George VI

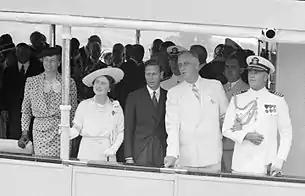
Franklin and Eleanor Roosevelt with King George VI and Queen Elizabeth, on the USS "Potomac", 9 June 1939

George VI's coronation at Westminster Abbey took place on 12 May 1937, the date previously intended for Edward's coronation. In a break with tradition, Queen Mary attended the ceremony in a show of support for her son. There was no Durbar held in Delhi for George VI, as had occurred for his father, as the cost would have been a burden to the Government of India. Rising Indian nationalism made the welcome that the royal party would have received likely to be muted at best, and a prolonged absence from Britain would have been undesirable in the tense period before the Second World War. Two overseas tours were undertaken, to France and to North America, both of which promised greater strategic advantages in the event of war.